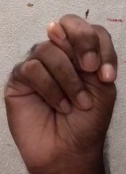
ASL sign: N